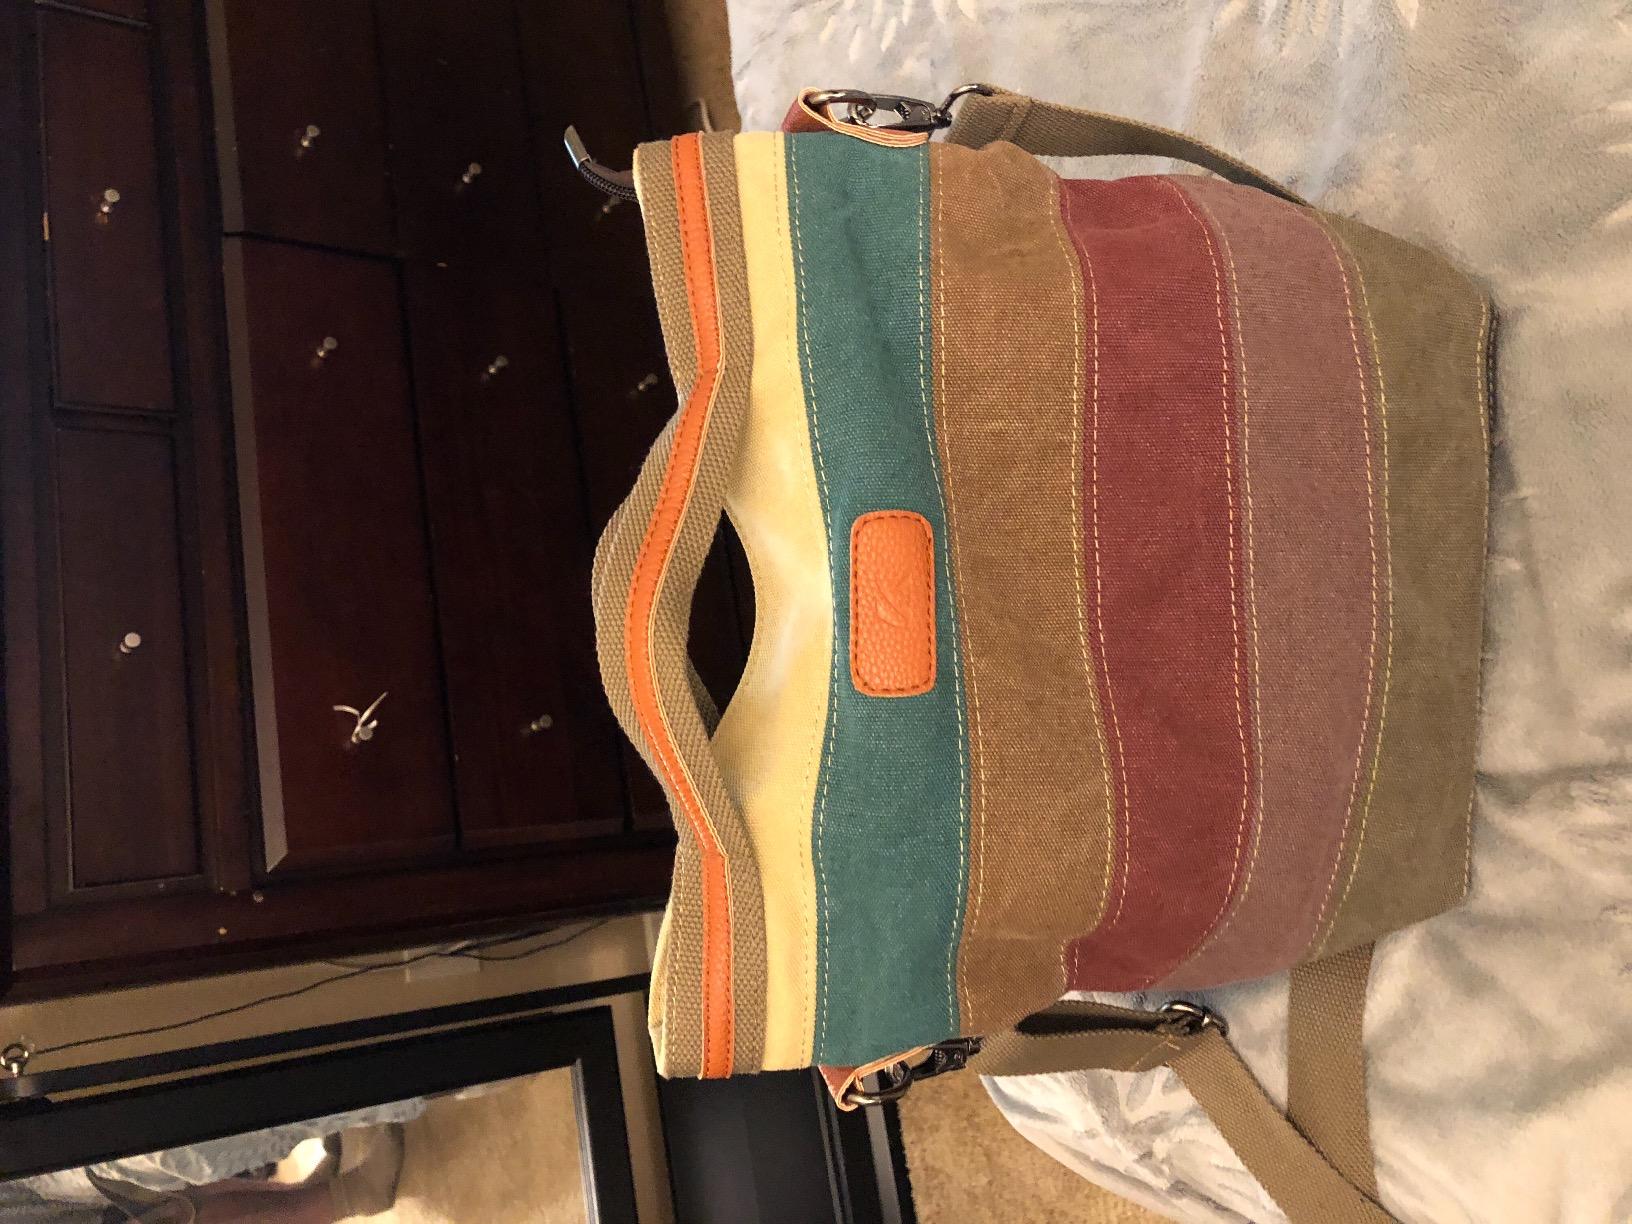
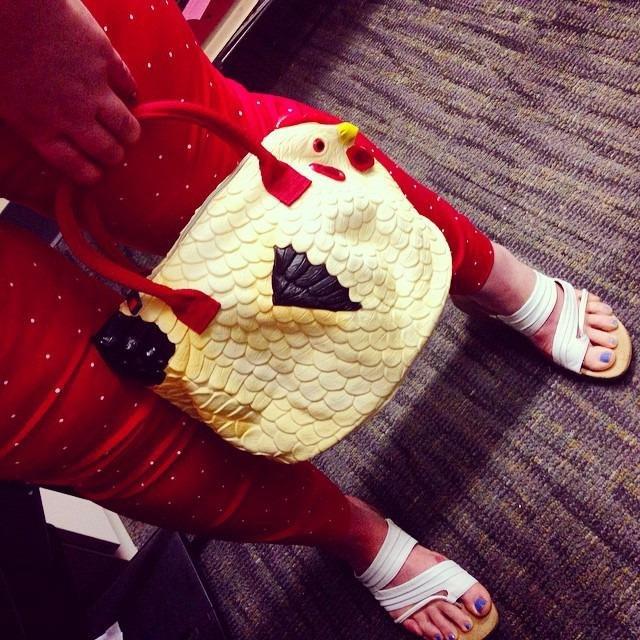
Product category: accessories_handbag
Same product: no